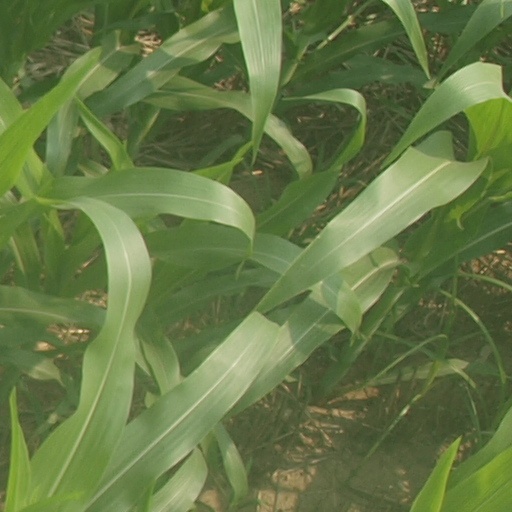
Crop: maize; corn